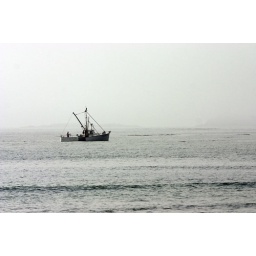
Apparently fog in August is quite common on the coast (the local newspaper had the headline &amp;quot;Fogust is here again&amp;quot;).